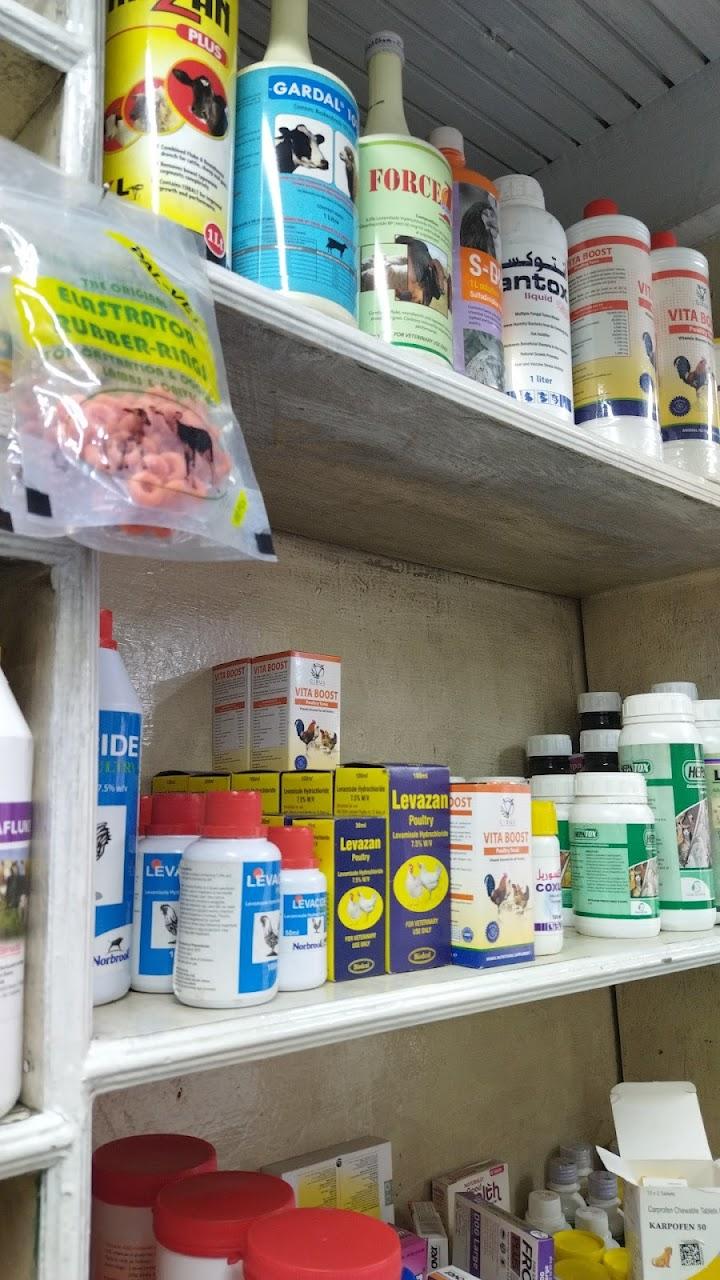
Dawa za mifugo, zikiwa katika mpangilio maalumu, na zikiwa katika vifungashio tofauti tofauti, za chupa na viboksi, kwaajili ya kukaa muda mrefu dukani, na zikiwa katika kabati kubwa.